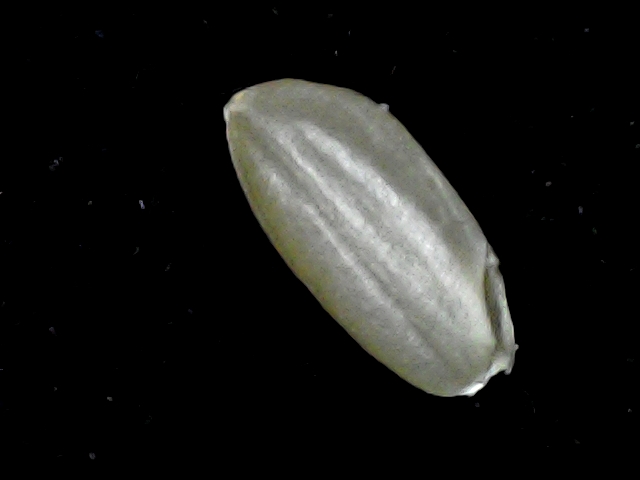
Rice variety: BD39